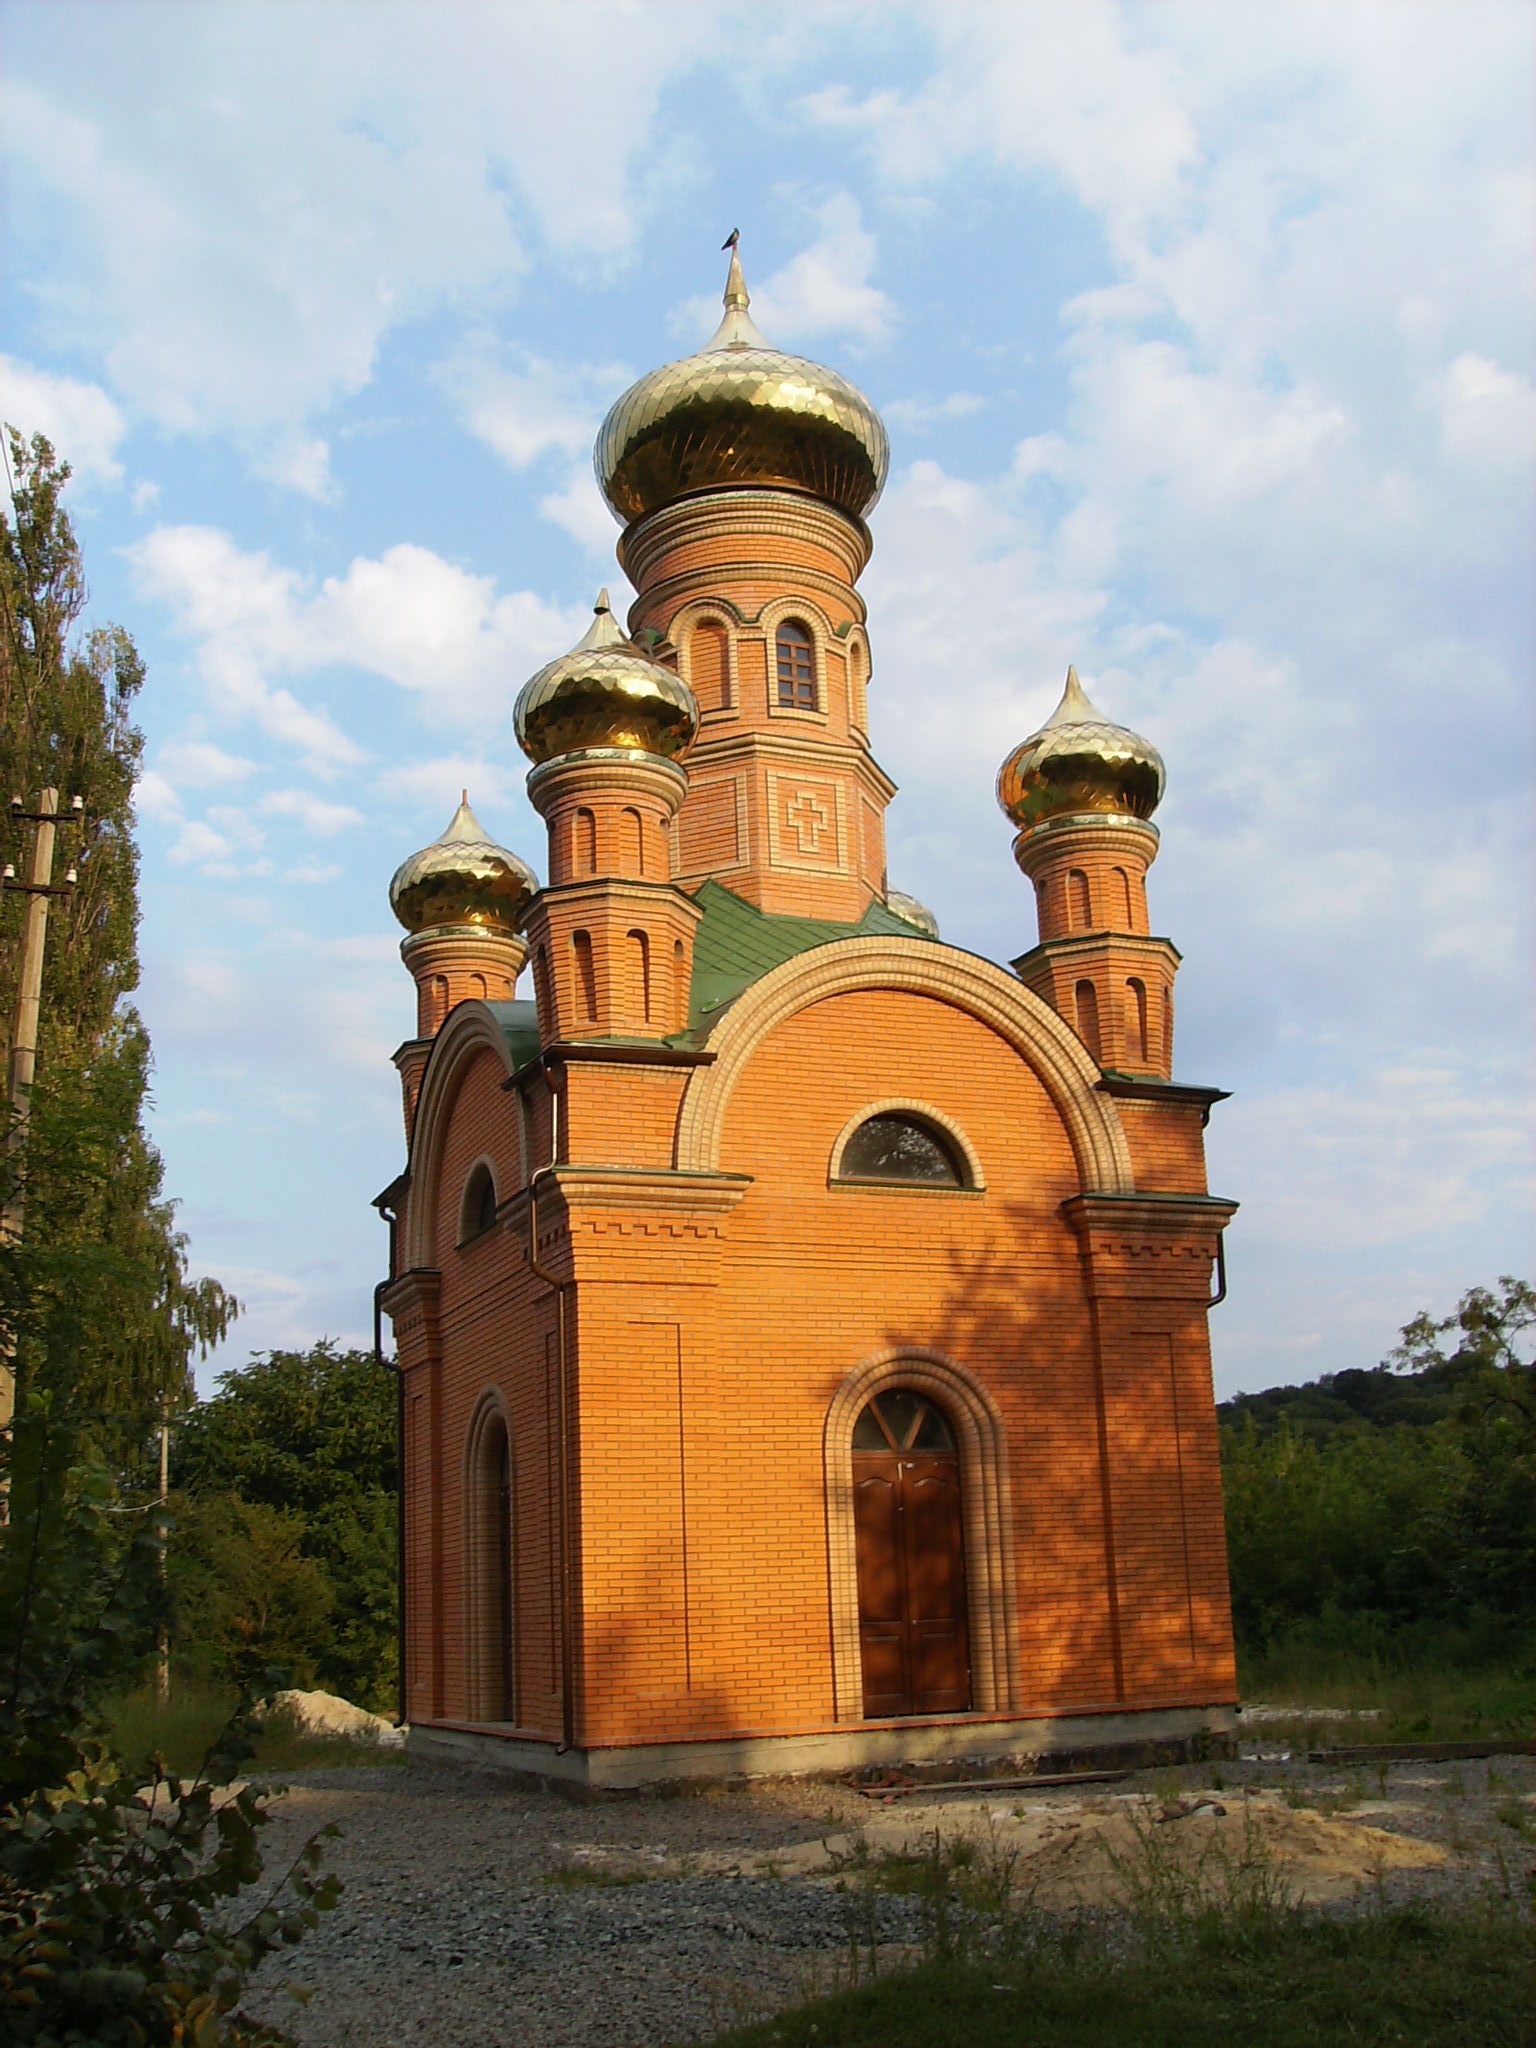
building, tower, landmark, church, chapel, place of worship, bell tower, steeple, monastery, ukraine, kiev, ancient history, spanish missions in california, ho osijewo